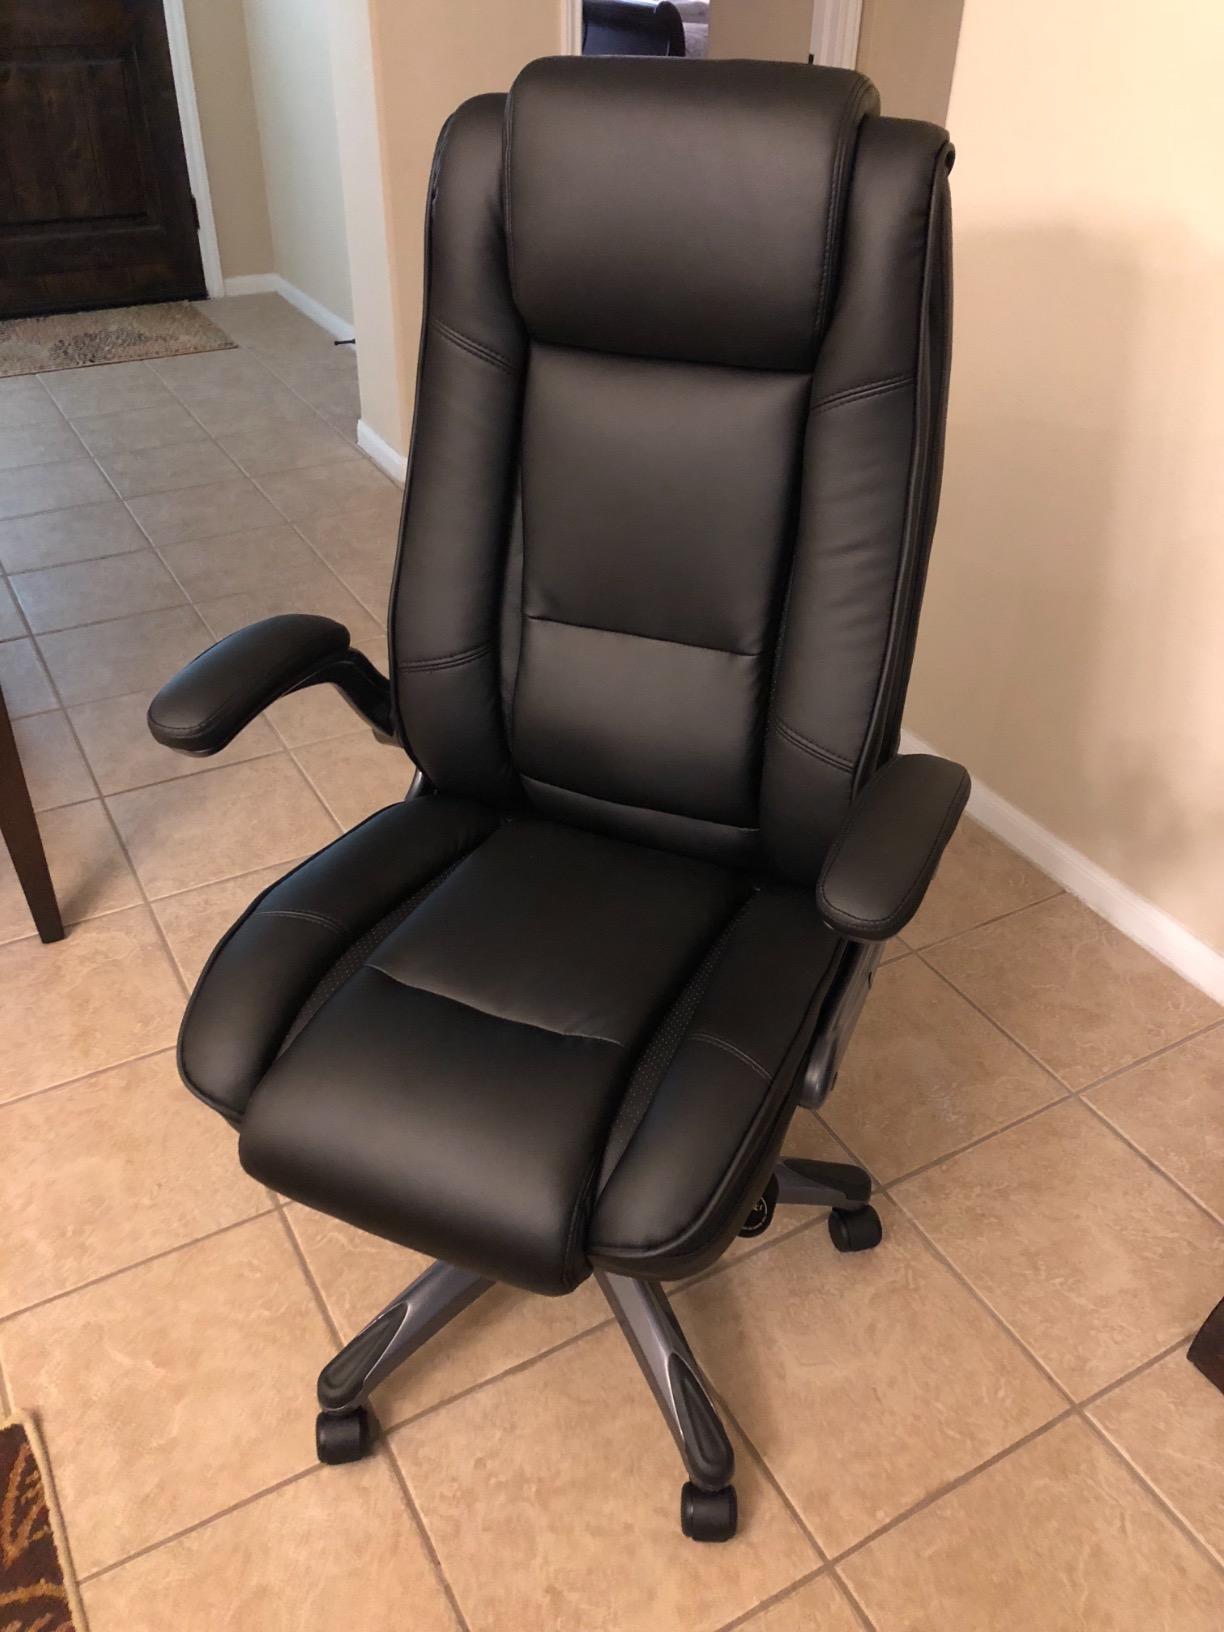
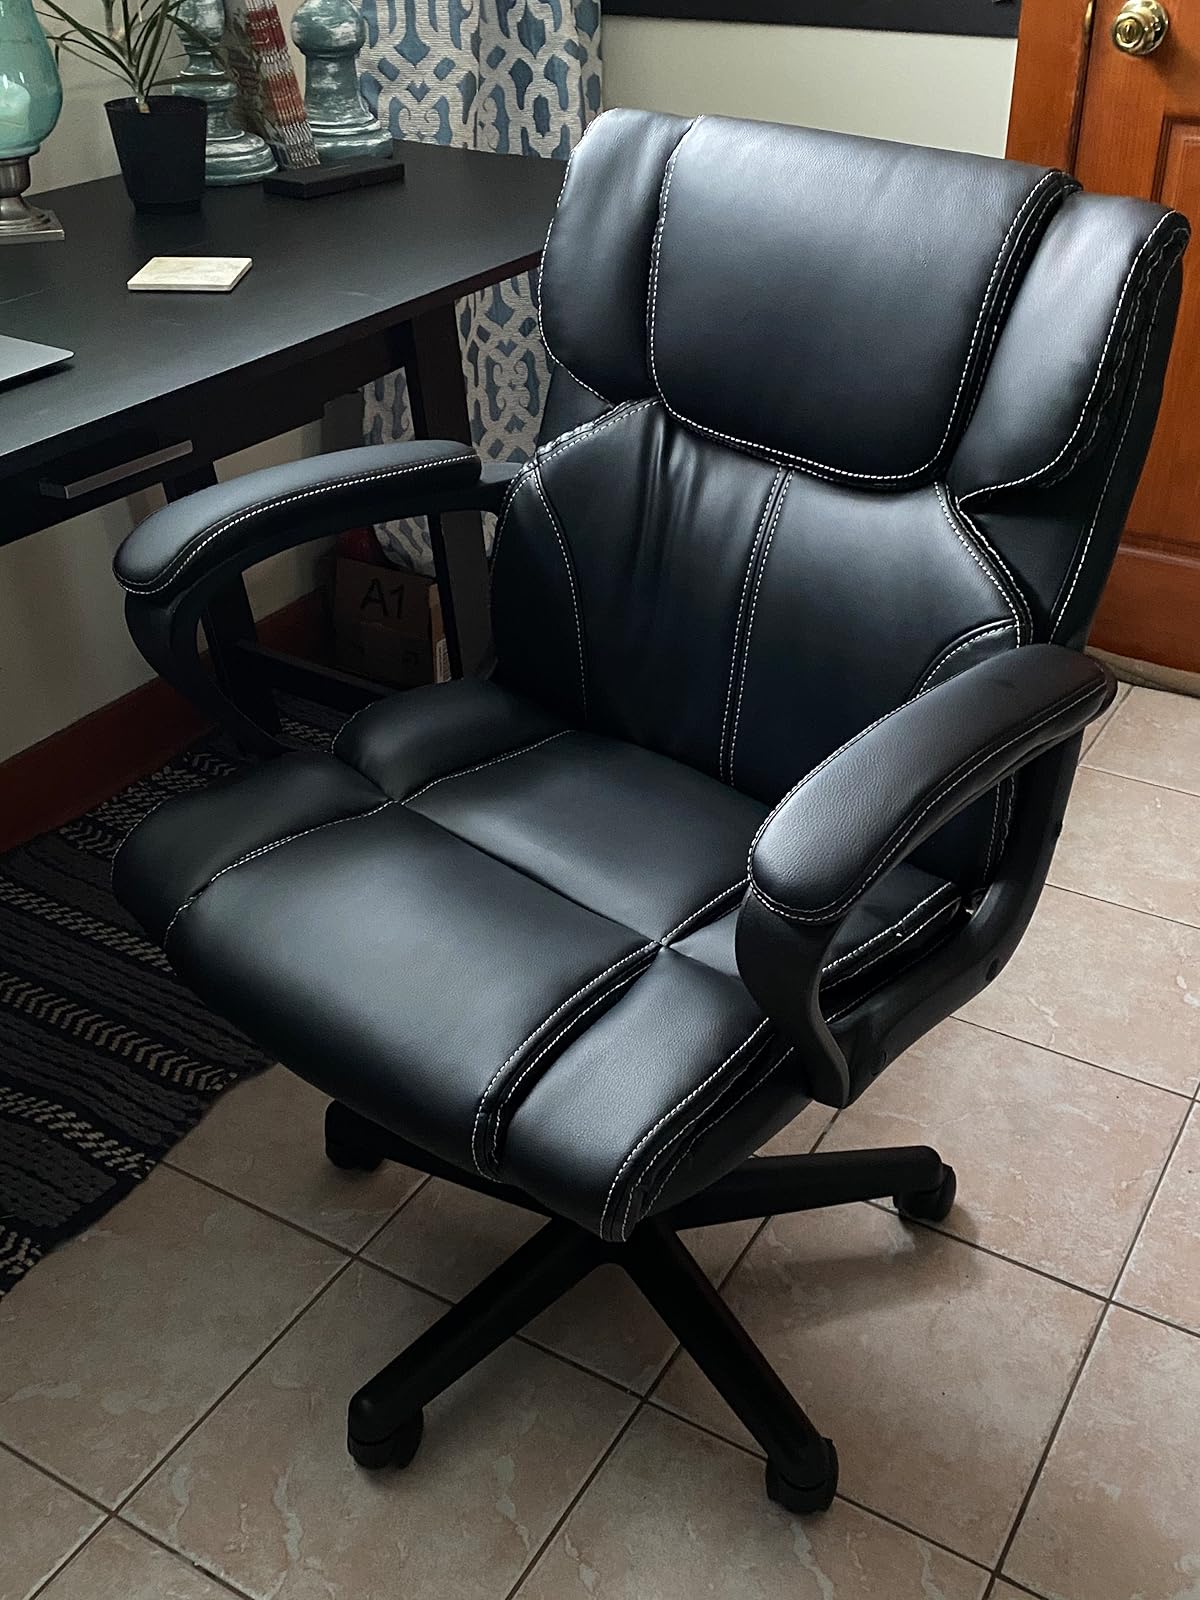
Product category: items_chair
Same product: no